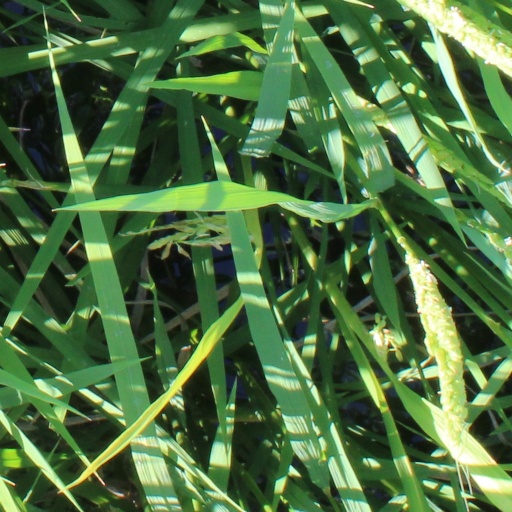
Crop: rice